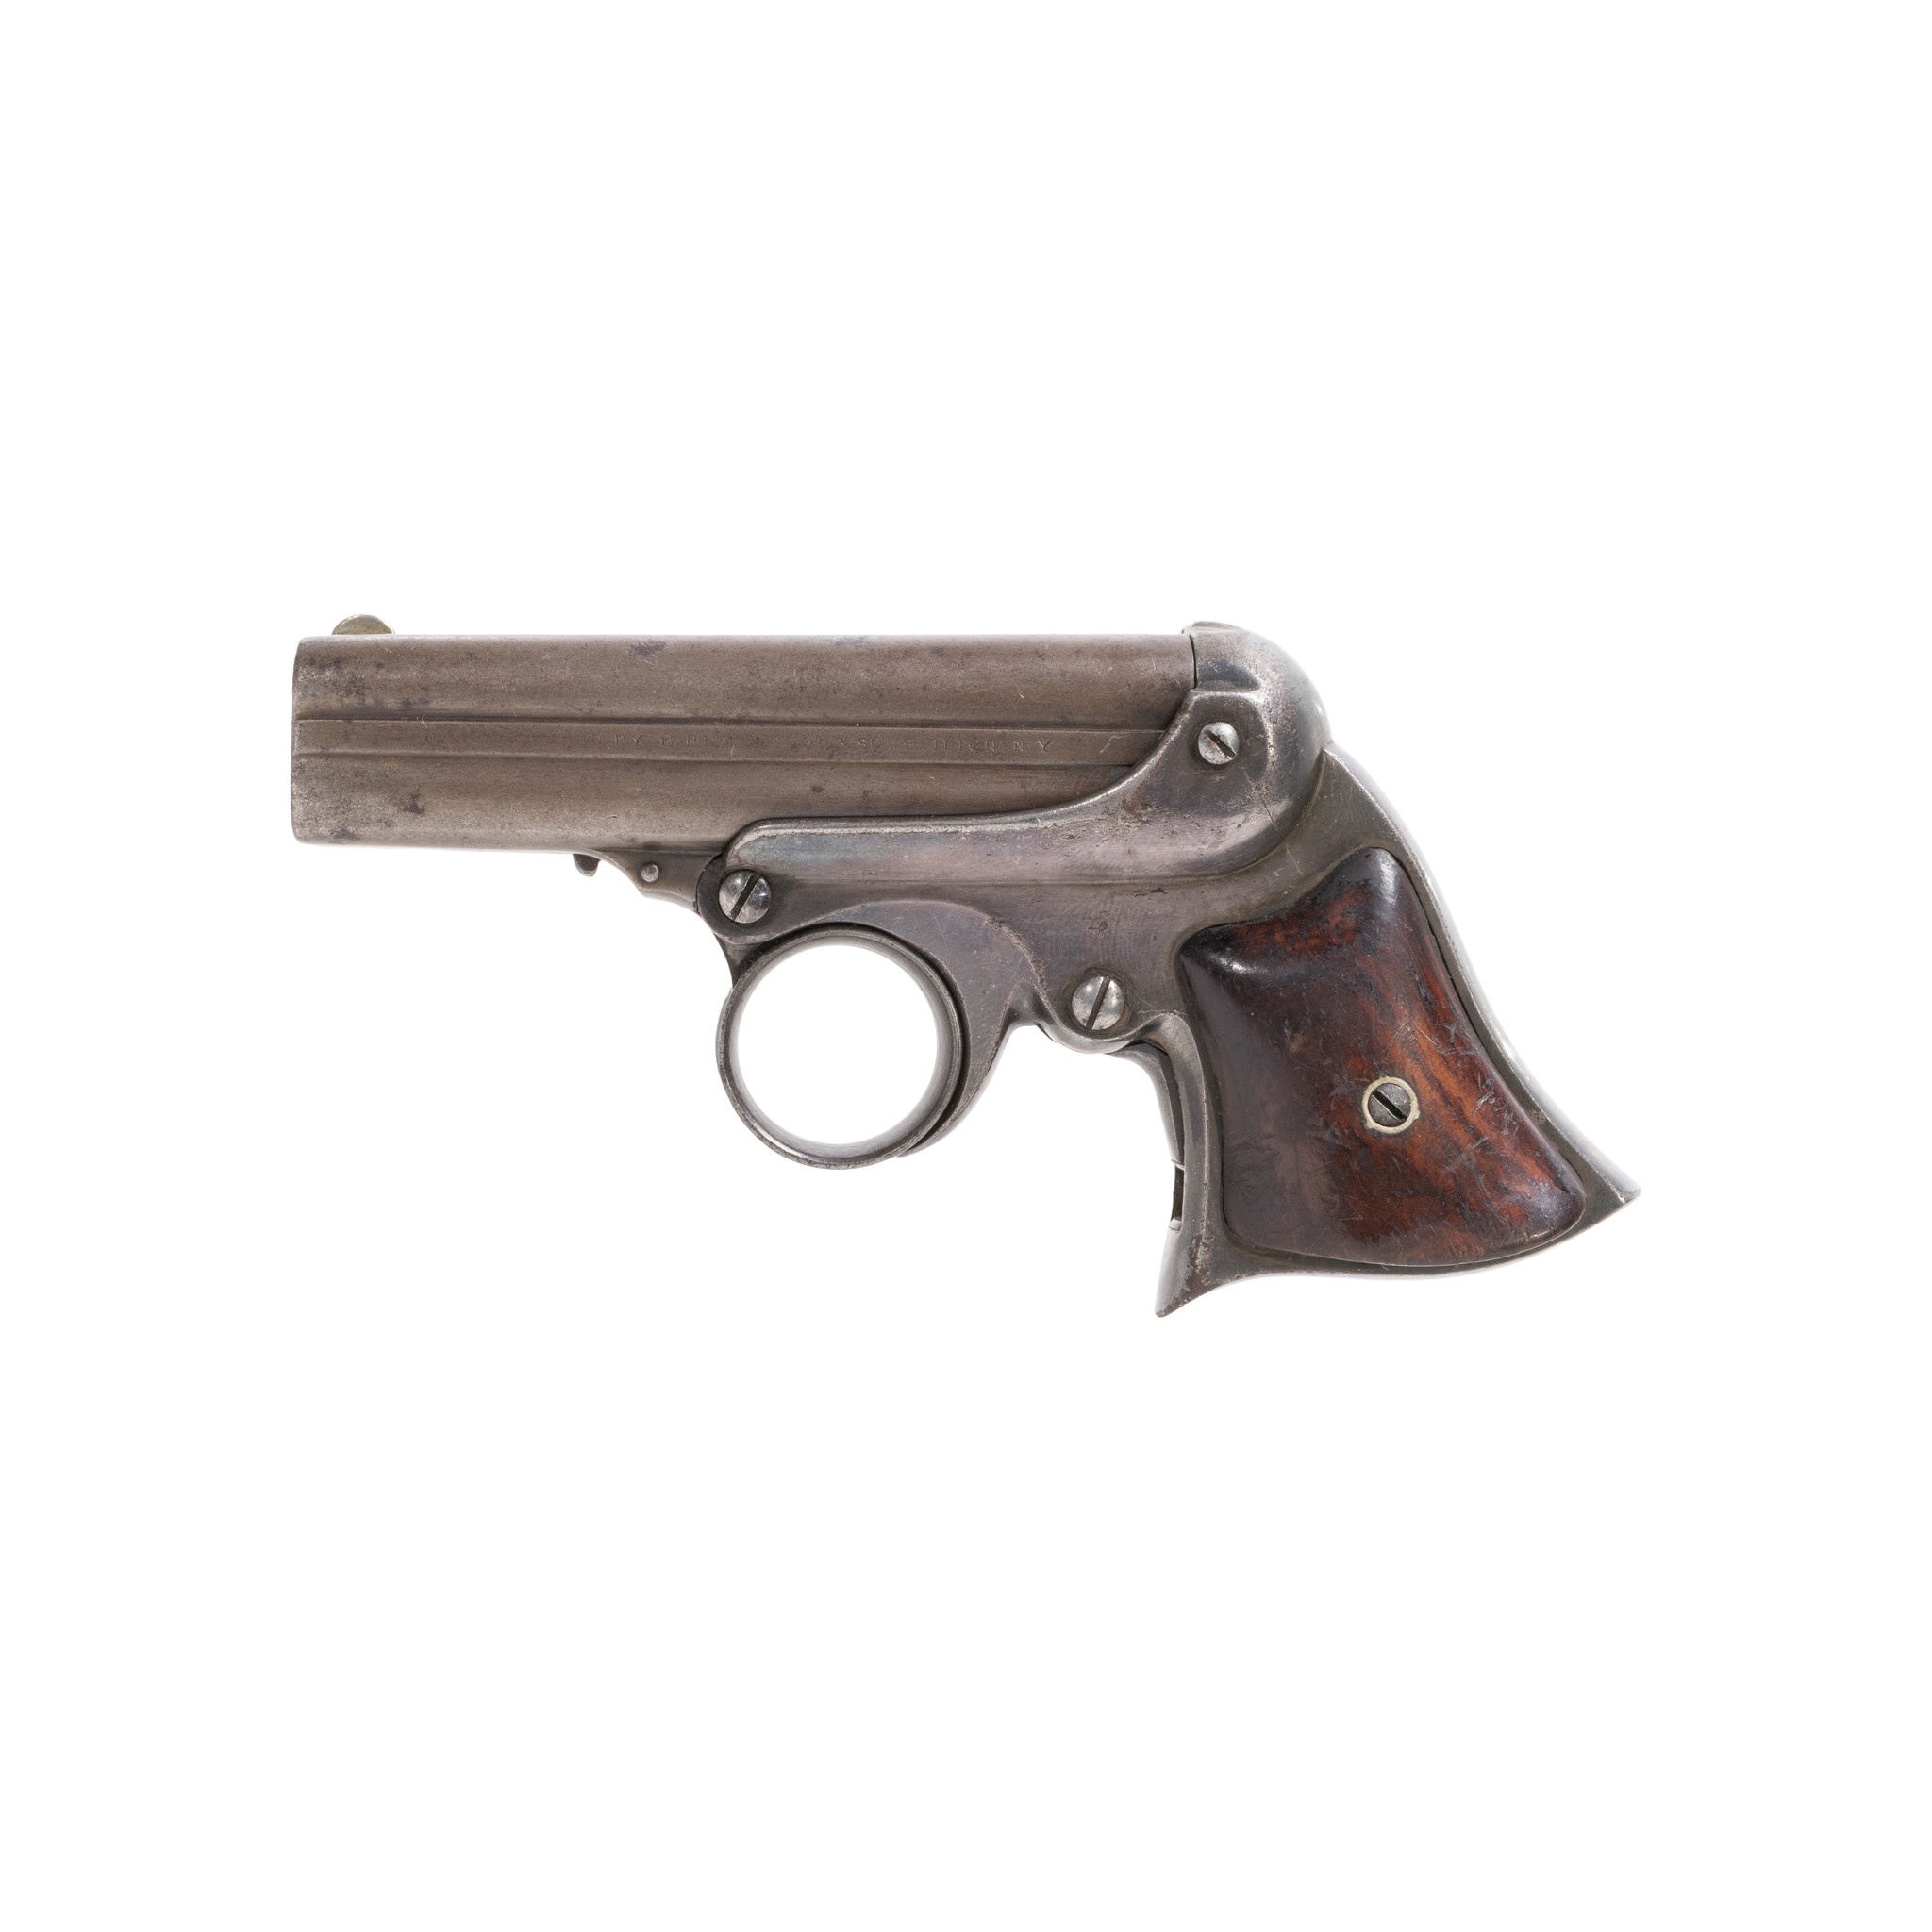
Remington Elliot 4 Shot Tip Up Ring Trigger Derringer
Antique Remington-Elliot 4-Shot Tip-Up Ring-Trigger Derringer, #17215, .32 RF cal., stationary 3.375" ribbed barrel cluster marked "Manufactured by E. Remington & Sons, Ilion, N.Y." at left, "Elliot's Patents May 29, 1860-Oct. 1, 1861" at right, has hook-like sliding barrel release underneath; frame has barrel hinge at front, rotating striker in breech, ring trigger, integral trigger sheath and grip straps, 2-pc. varnished rosewood grips. Mfg ca. 1863-88. Condition is fine retaining no barrel blue but a smooth brownish tone, frame with 95% dark-tarnished silver, sharp edges and markings, smooth grips show minor marks and most original varnish. Action is crisp, bores show fine rifling. Cisco’s has additional firearms in the Gallery post 1896. Call for itemized catalog. Cisco’s has additional firearms in the Gallery post 1896. Call for itemized catalog. PERIOD: Late 19th Century ORIGIN: Connecticut, United States SIZE: .32 RF cal
Brand: Ciscos
Category: Arts & Entertainment > Hobbies & Creative Arts > Collectibles > Collectible Weapons > Collectible Guns